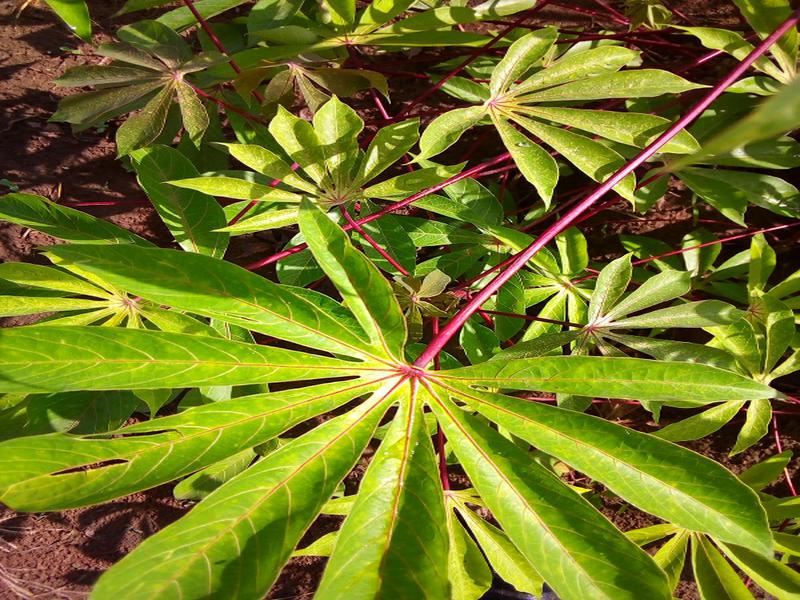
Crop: cassava
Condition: healthy